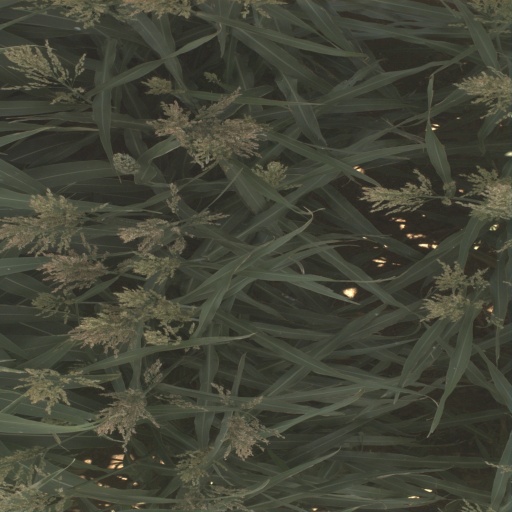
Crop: sorghum